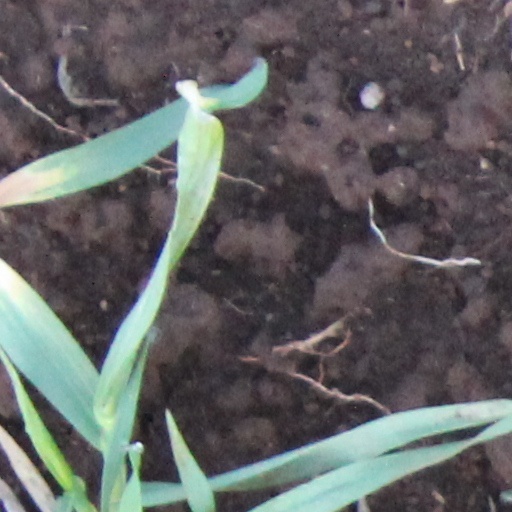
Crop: wheat